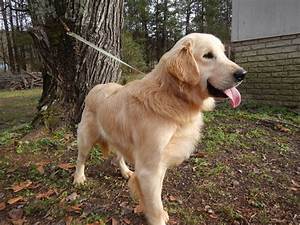
Label: cane